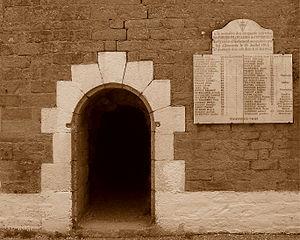
Saint-Pierre-Quiberon (Morbihan, France)